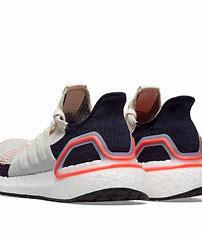
Brand: Adidas
Model: Ultraboost 19